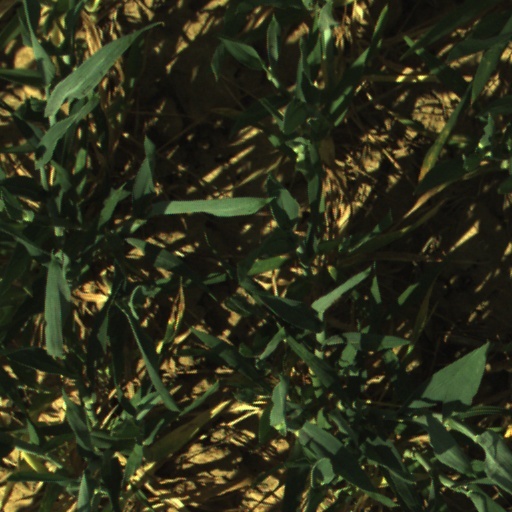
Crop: wheat